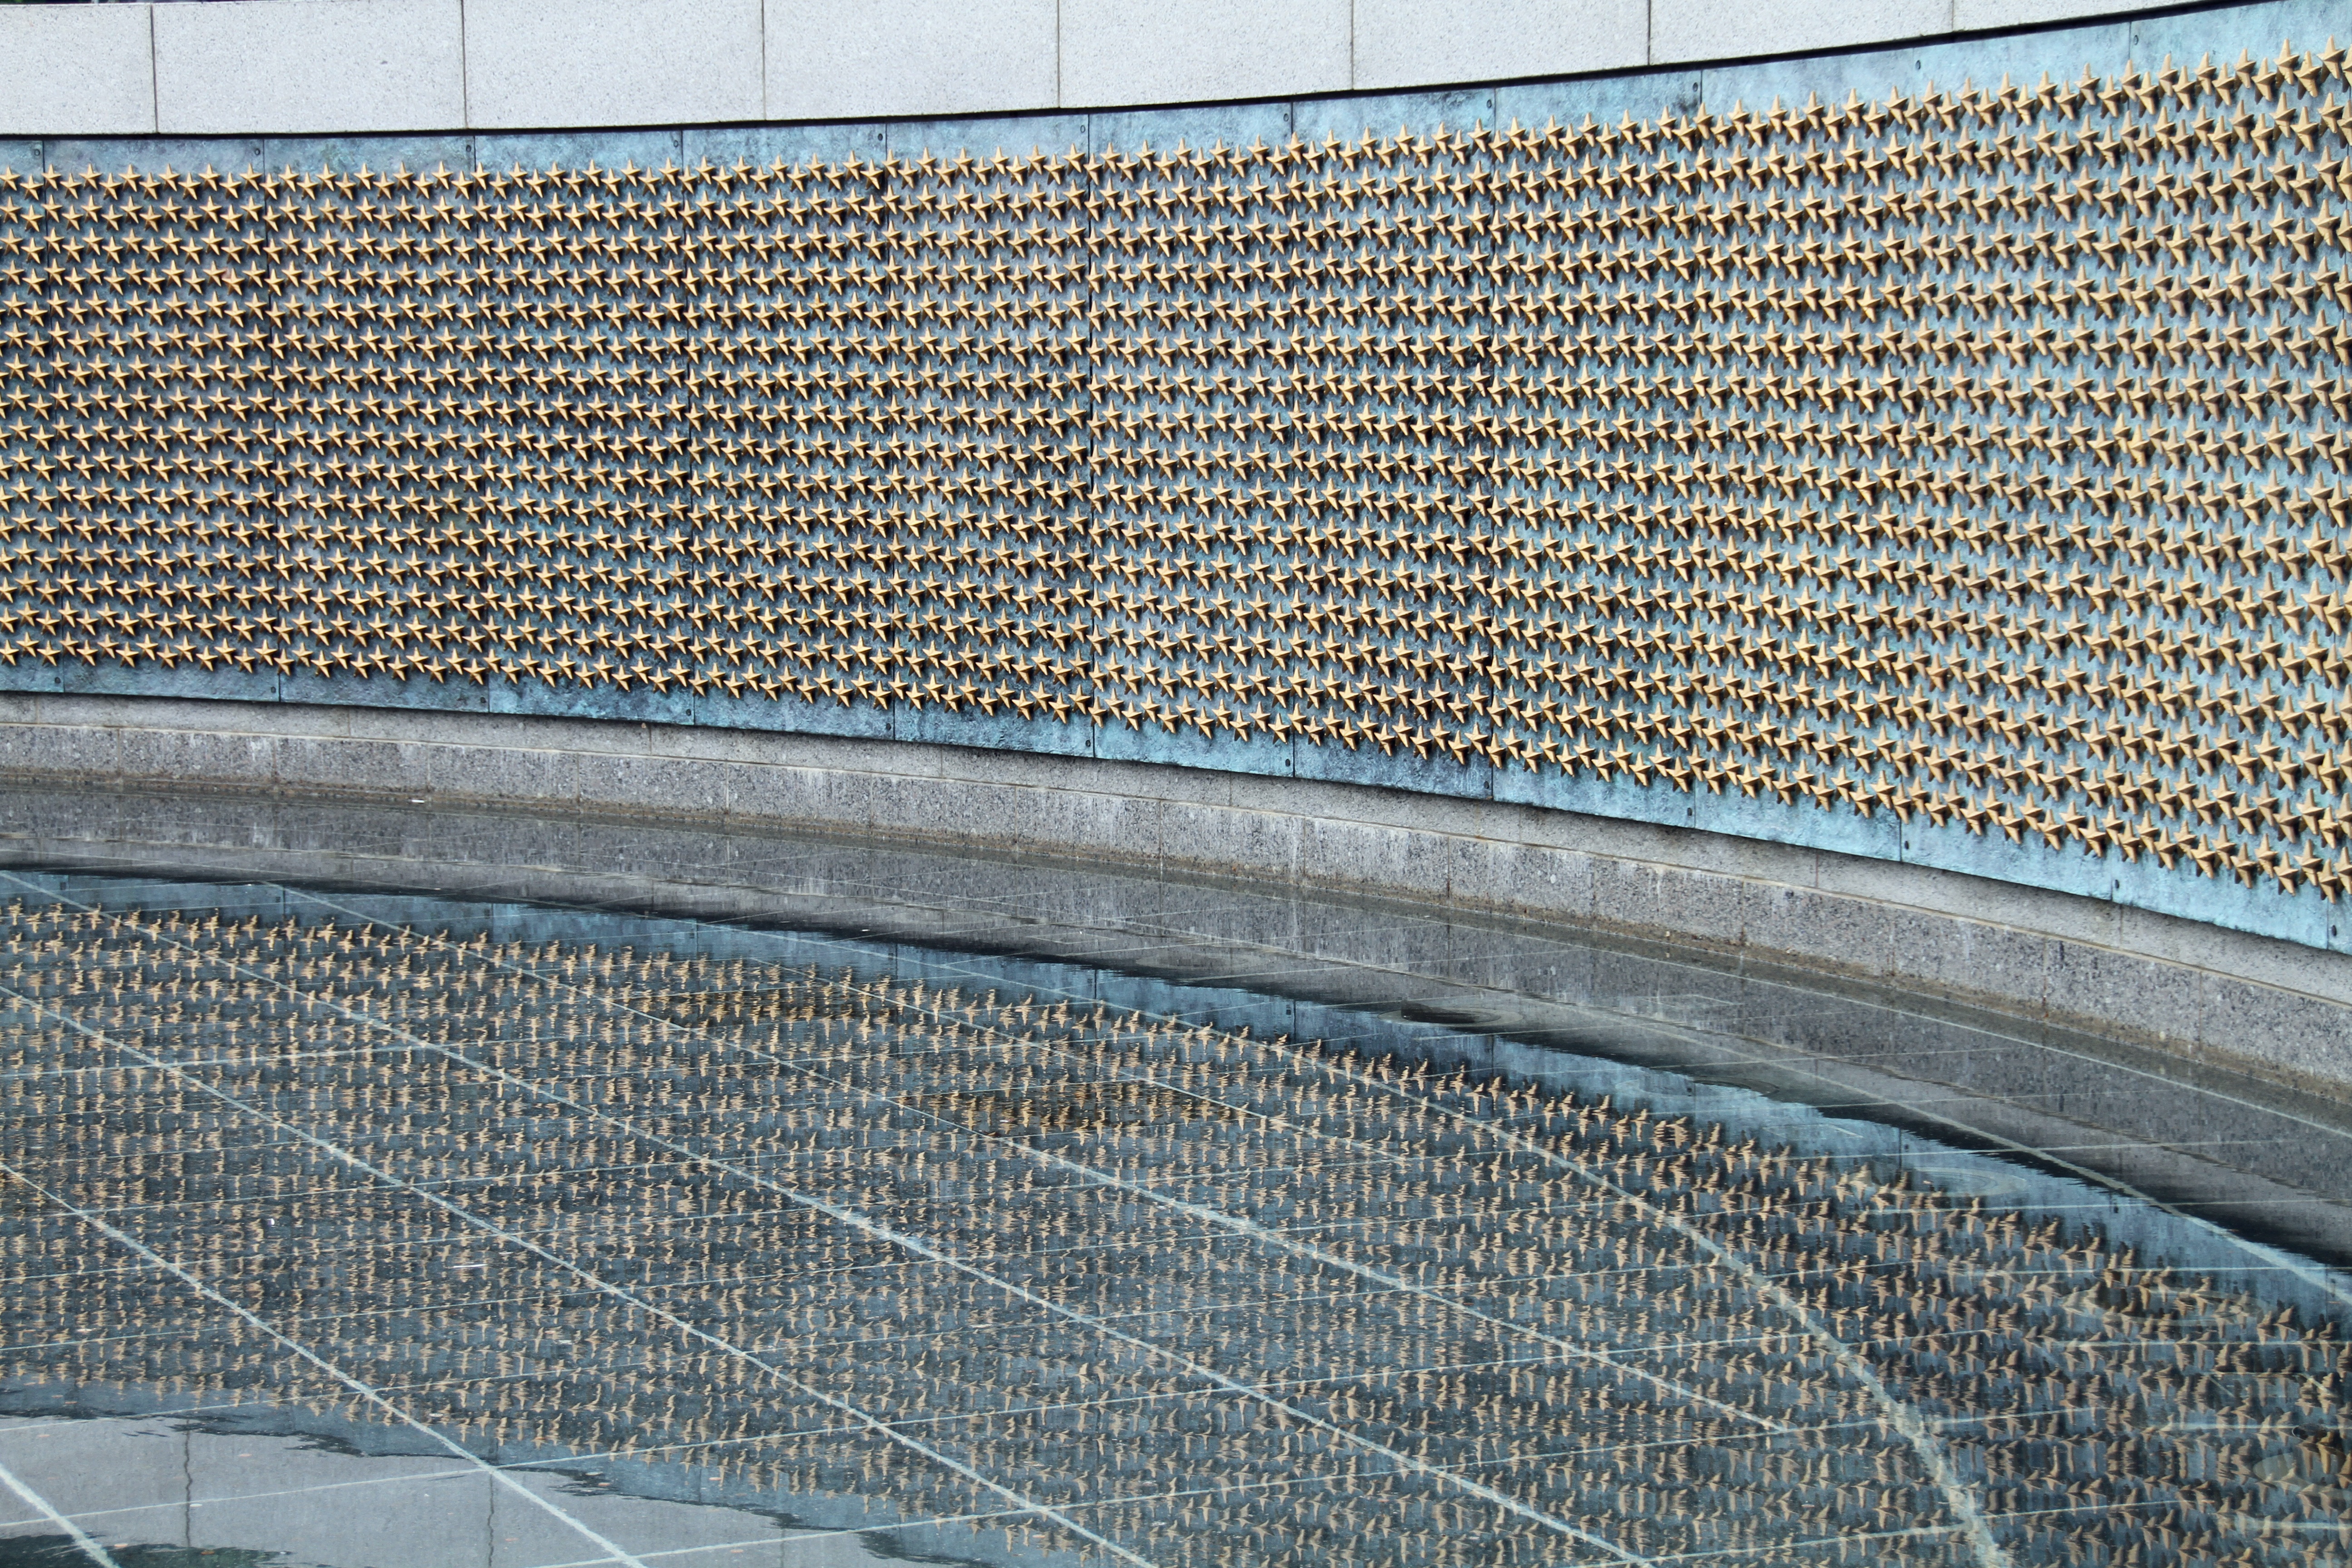
structure, track, roof, monument, stadium, war, net, mesh, ii, famous, mall, washington dc, wwii memorial, chain link fencing